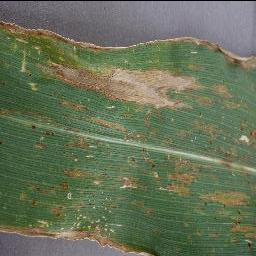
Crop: corn
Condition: (maize)_cercospora_spot_gray_spot